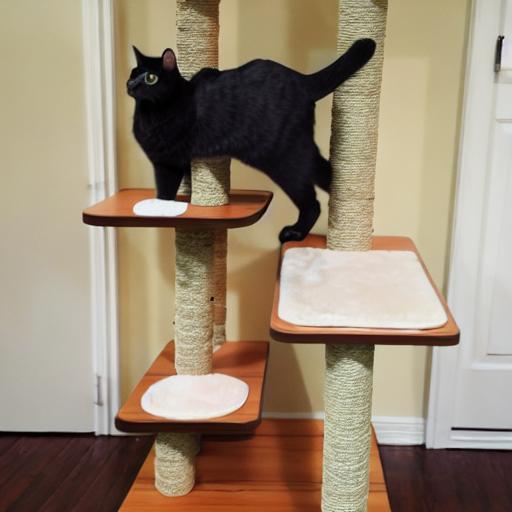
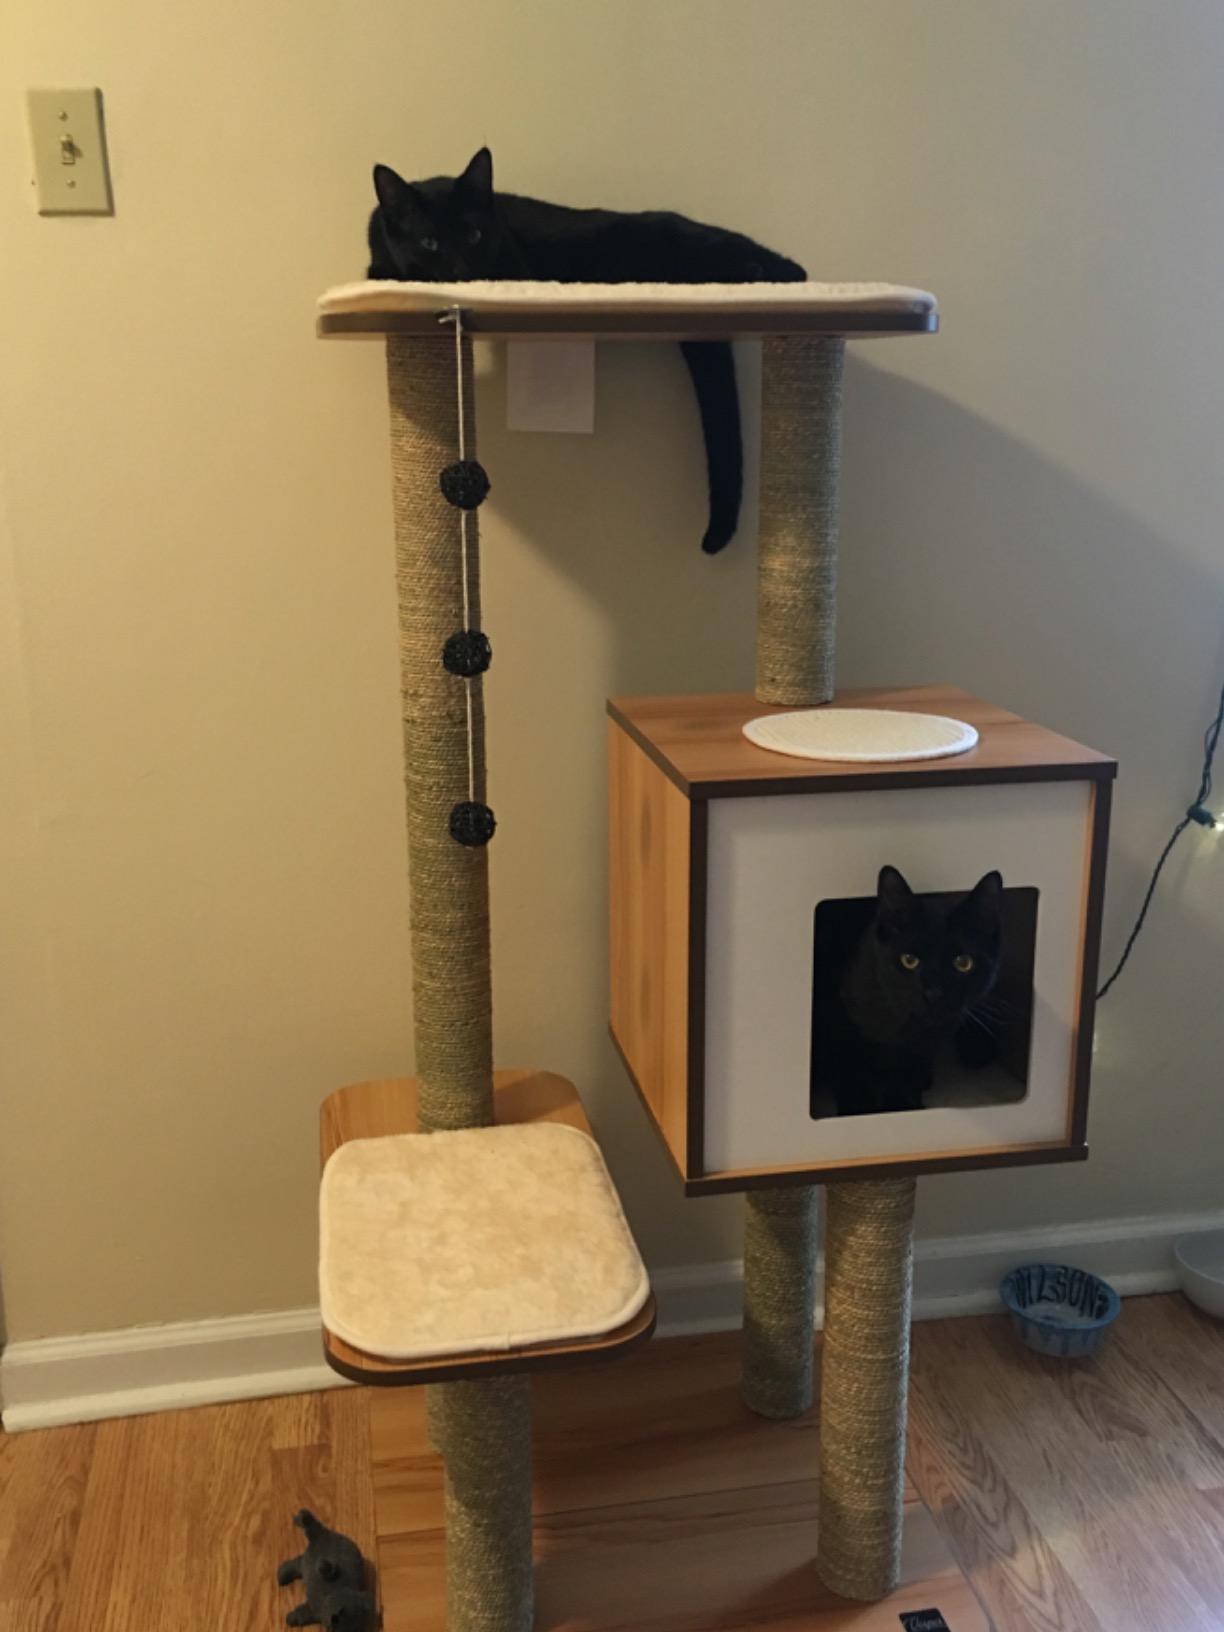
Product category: items_cat tree
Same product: no